Edicts of Ashoka

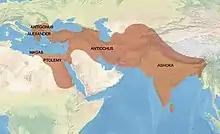
Territories "conquered by the Dharma" according to Major Rock Edict No.13 of Ashoka (260–232 BCE).

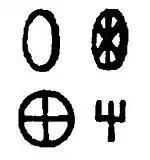
Top: Wheels in Egyptian temples according to Hero of Alexandria. Bottom: Possible wheel and trisula symbol on Ptolemaic tombstones in Egypt.

In order to propagate welfare, Ashoka explains that he sent emissaries and medicinal plants to the Hellenistic kings as far as the Mediterranean, and to people throughout India, claiming that Dharma had been achieved in all their territories as well. He names the Greek rulers of the time, inheritors of the conquest of Alexander the Great, from Bactria to as far as Greece and North Africa, as recipients of the Dharma, displaying a clear grasp of the political situation at the time.